Cradock Channel

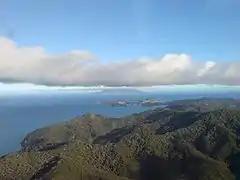
The Cradock Channel, looking west towards Little Barrier Island from Great Barrier Island.

The Cradock Channel is one of three channels connecting the Hauraki Gulf with the Pacific Ocean to the northeast of Auckland, New Zealand. It is the central channel, lying between Great Barrier Island to the east and Little Barrier Island to the west. The other two channels are the Jellicoe Channel and the Colville Channel.